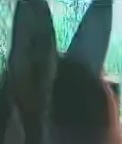
Face region: ears (position_of_ears)
Pain indicator: moderately_present